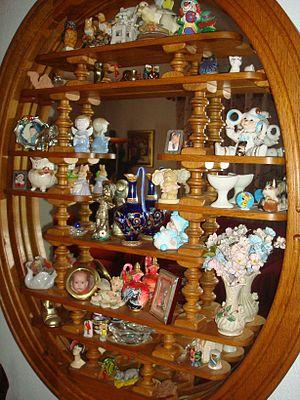
Présentoir de bonbonnières et statuettes accompagnant les dragées
Une bonbonnière ou un drageoir, est un récipient de taille variable, utilisé pour conserver ou présenter les confiseries.